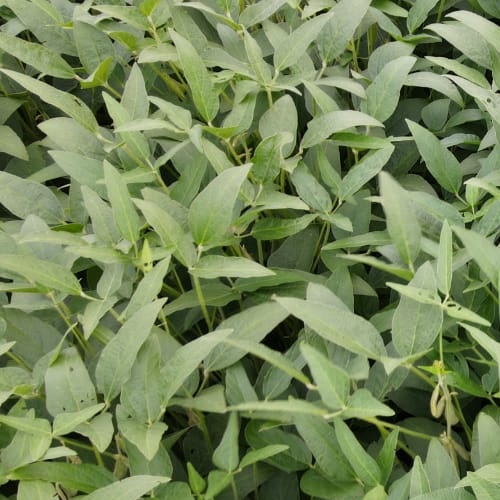
Label: Diabrotica_speciosa